Laurent Leroux

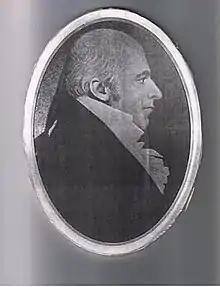
Laurent Leroux (1759-1855)

Laurent Leroux (November 17, 1759 – May 26, 1855) was a fur trader, businessman and political figure in Lower Canada.